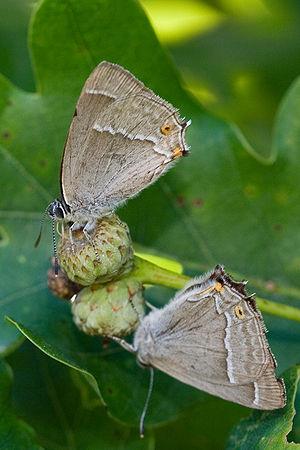
La Thècle du chêne, Neozephyrus quercus, est une espèce de lépidoptères de la famille des Lycaenidae et de la sous-famille des Theclinae.